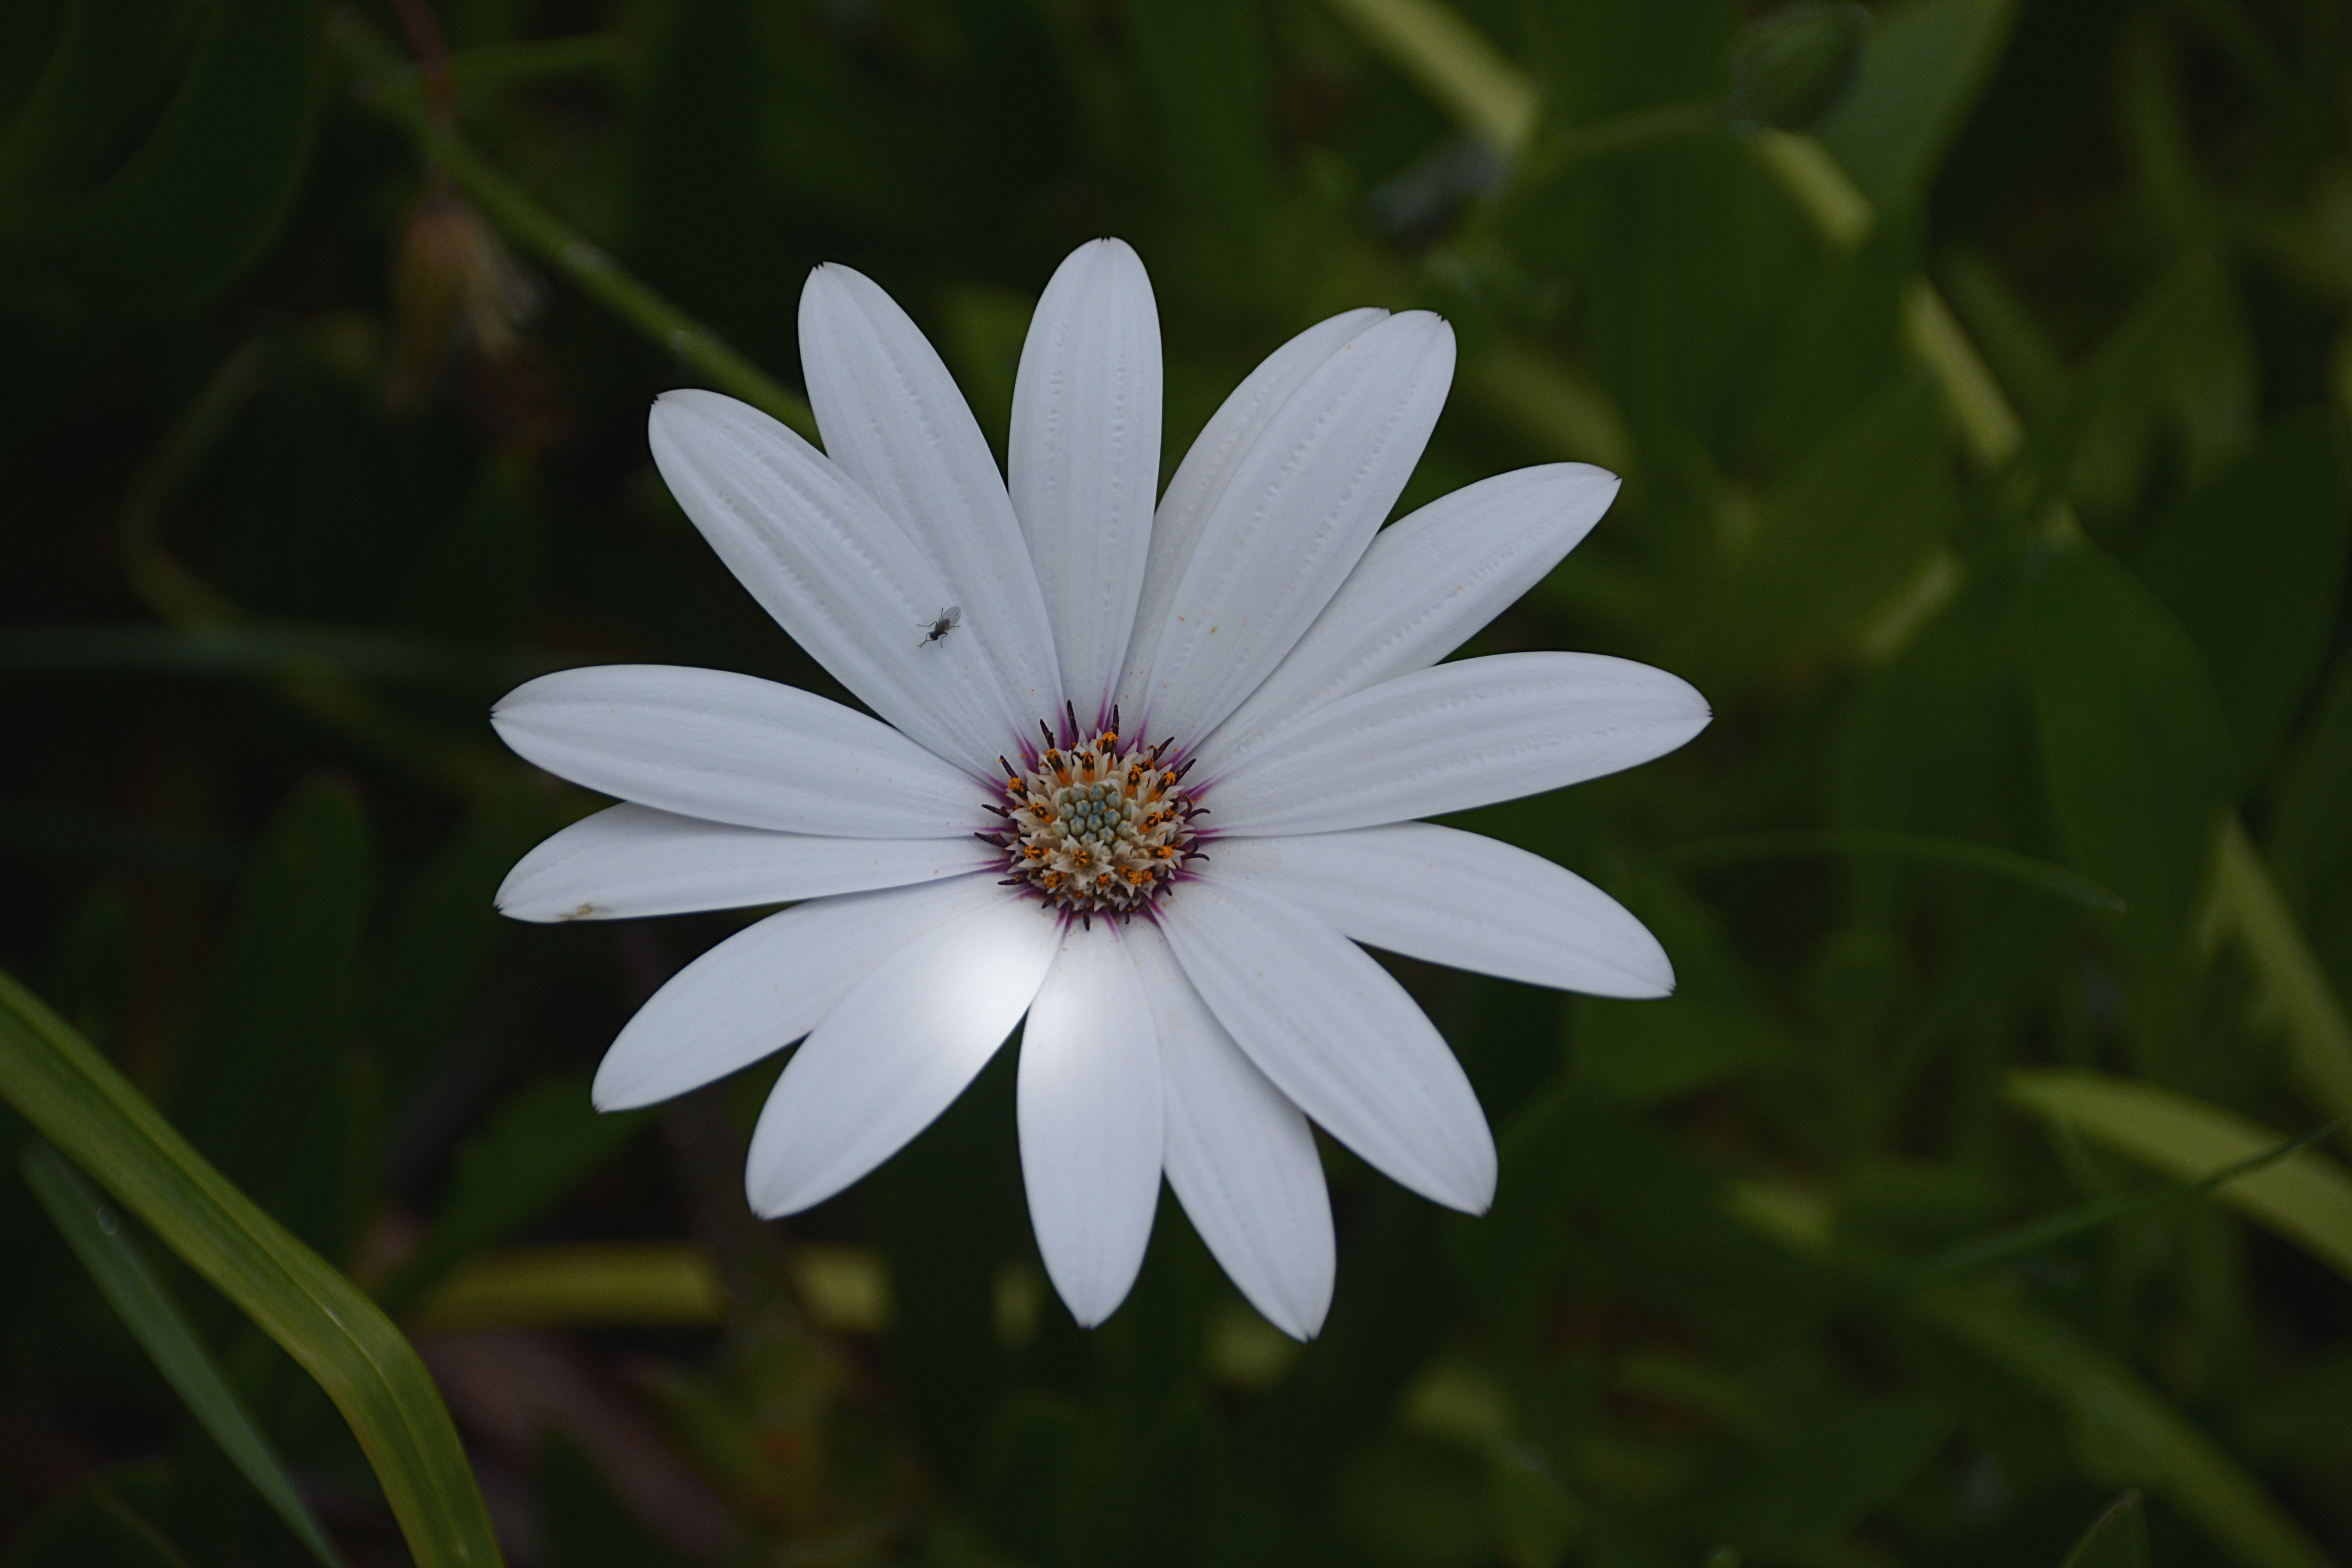
nature, grass, blossom, plant, white, leaf, flower, petal, daisy, insect, botany, flora, white flower, wildflower, flowers, close up, petals, marguerite, macro photography, flowering plant, daisy family, oxeye daisy, plant stem, land plant